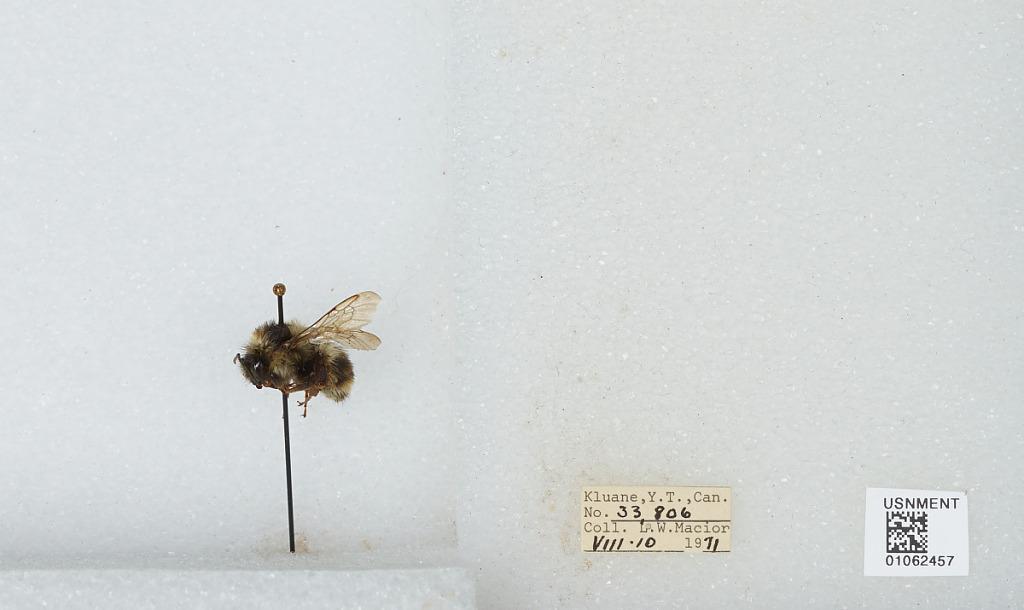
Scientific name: Bombus bifarius nearcticus
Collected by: L. Macior
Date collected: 1971-8-10
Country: Canada
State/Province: Yukon Territory
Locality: Kluane
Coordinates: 60.75, -139.5